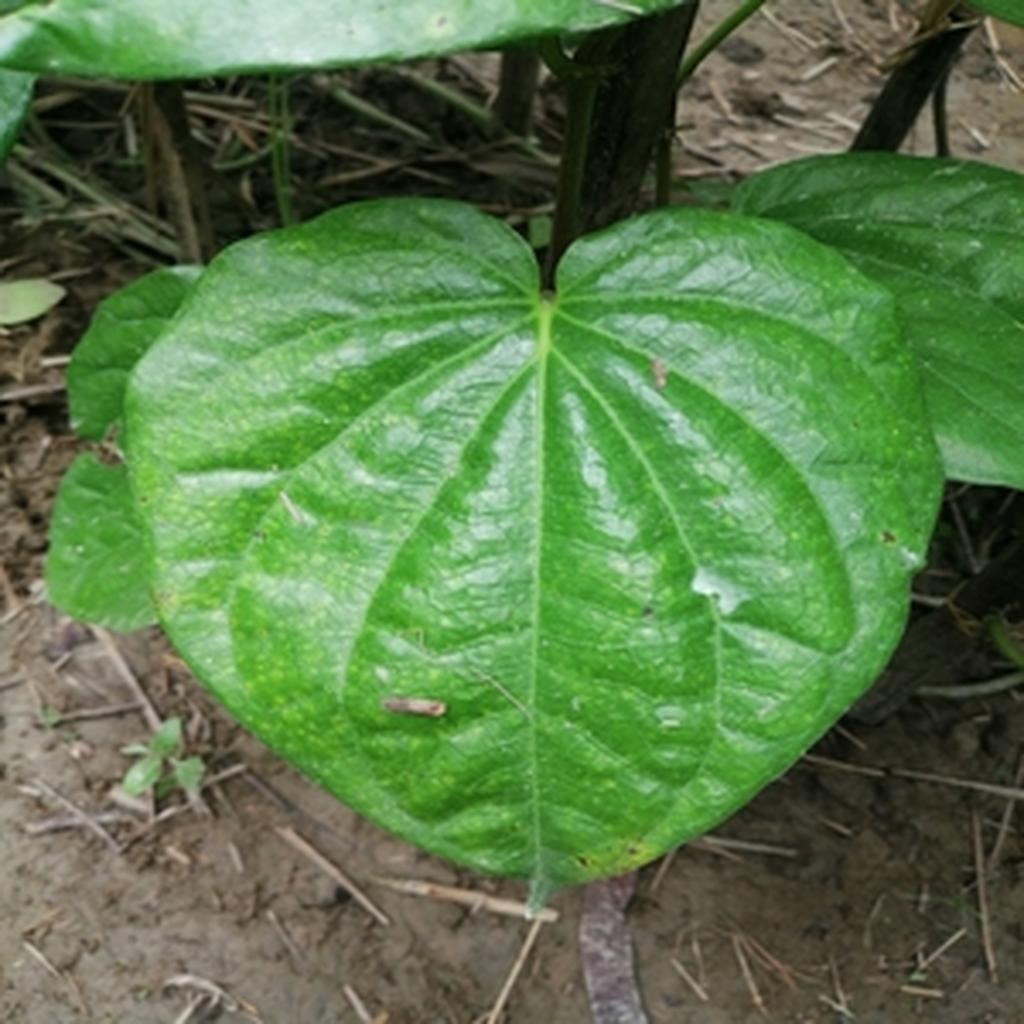
Label: Leaf_Spot